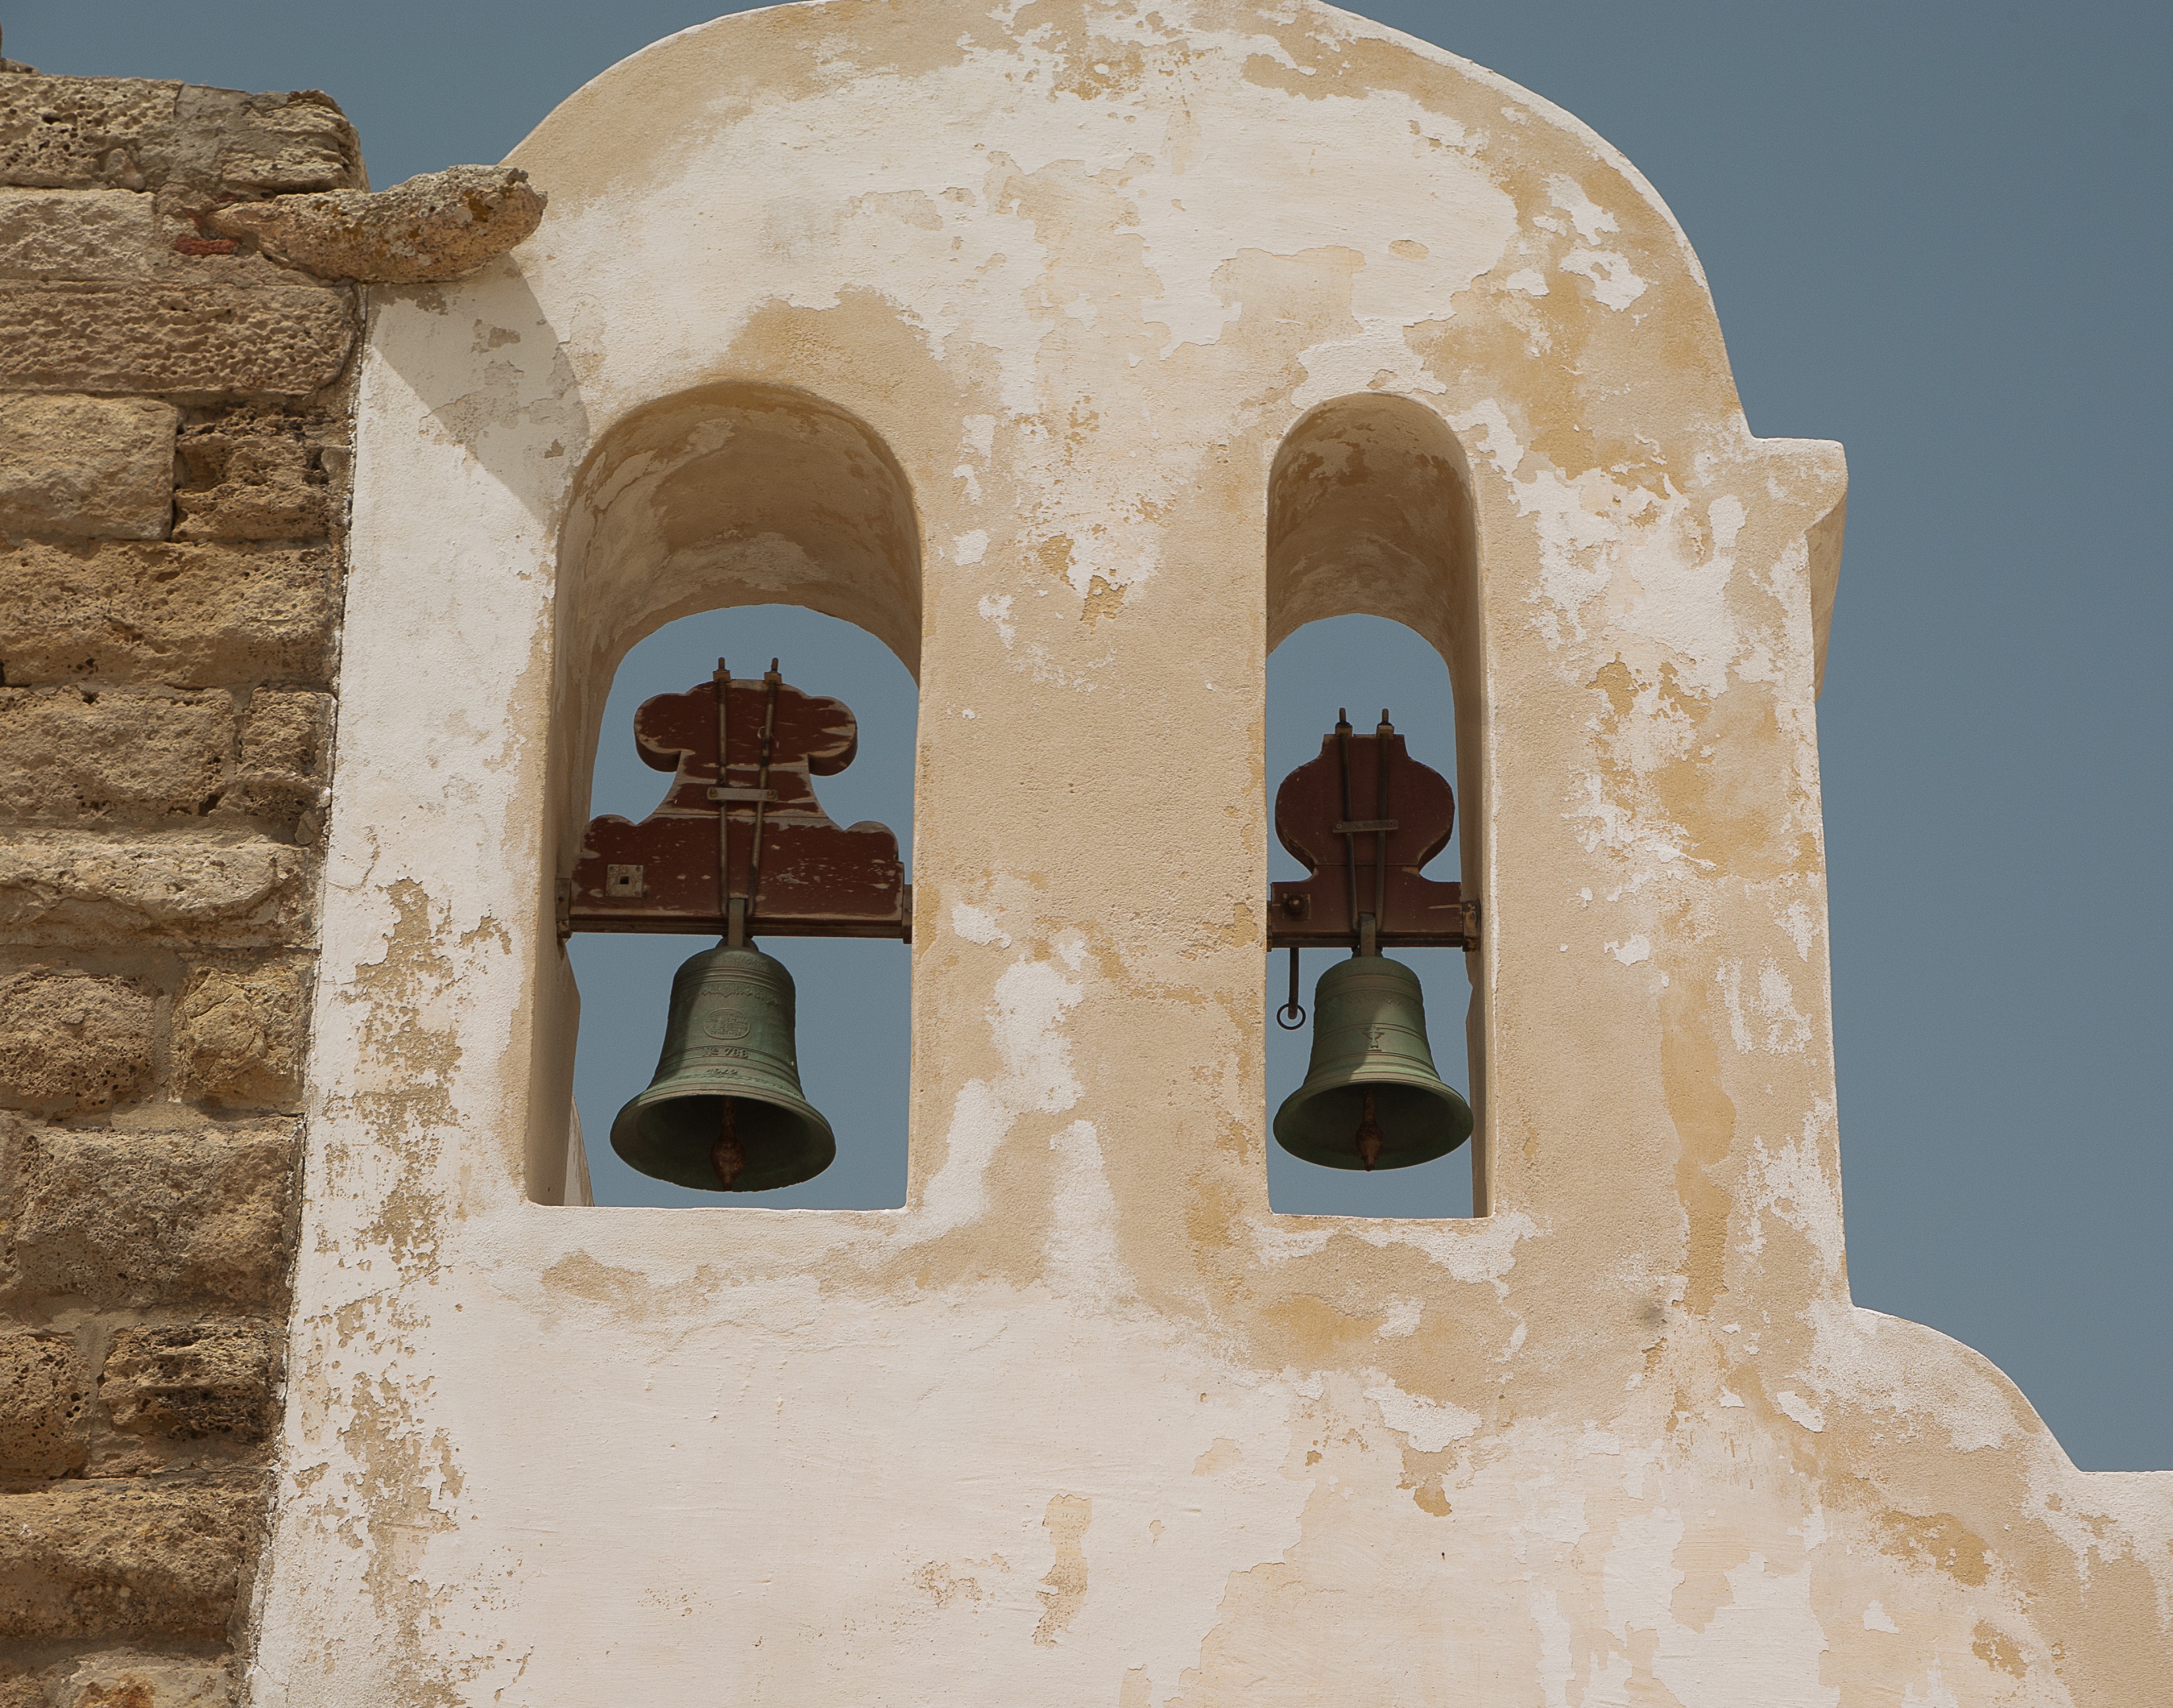
architecture, wall, arch, religion, church, chapel, bell tower, sculpture, art, temple, carving, bells, ancient history